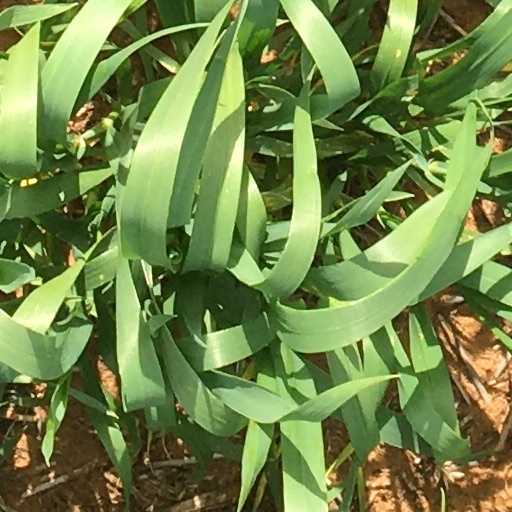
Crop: wheat